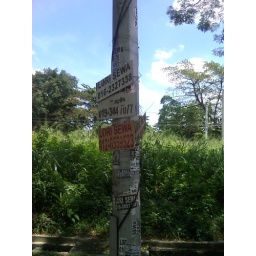
tree advertising on the street in kuala lumpur malaysia